Old Rhine Bridge (Konstanz)

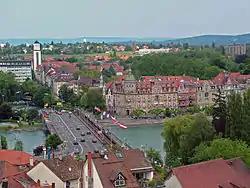
Rhine Bridge at Konstanz

The Old Rhine Bridge at Konstanz spans the Seerhein. It is a combined road and railway bridge. In addition to one track of the High Rhine Railway at kilometer 413.5, it carries the , the road that connects the borough of Petershausen with the city centre. The road bridge carries two lanes into the city center and three lanes in the other direction. Additionally, there is a bicycle lane in both directions on the left (as seen from the city centre) and a sidewalk on the right. In the 19th century, distance markers were placed along the Rhine; they start counting kilometers at this bridge.